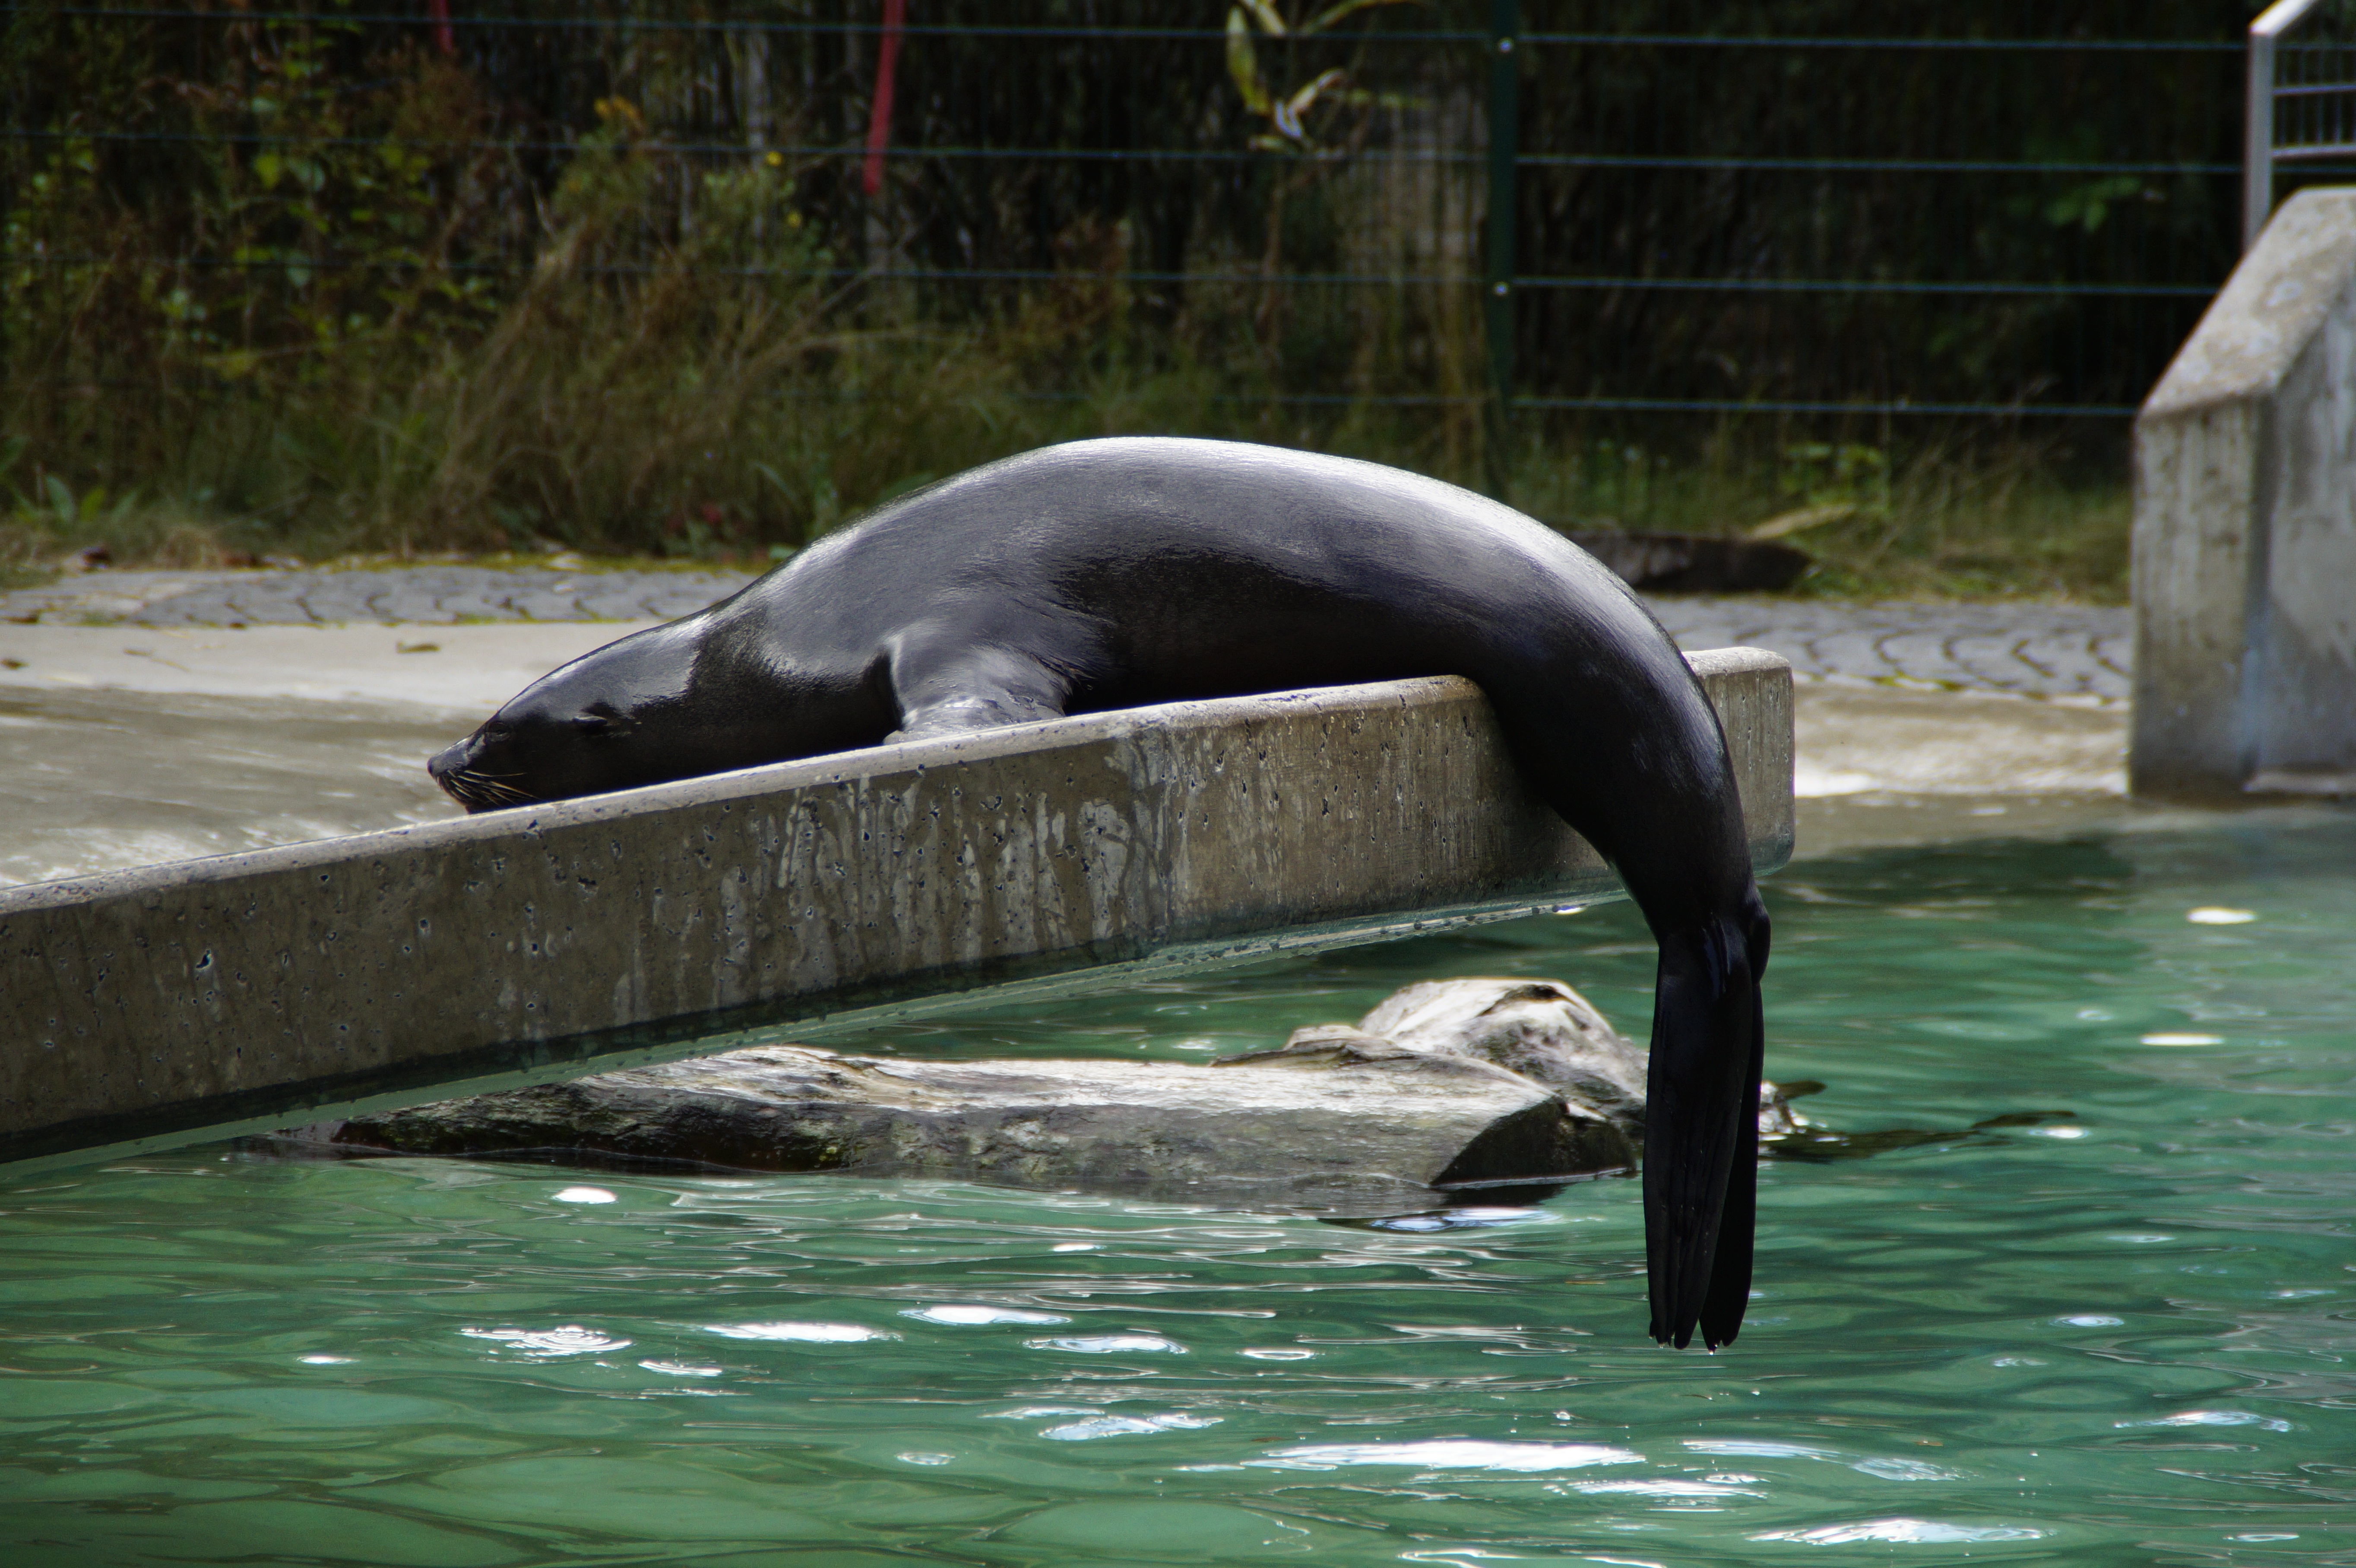
wildlife, zoo, mammal, fauna, sea lion, lazy, vertebrate, meeresbewohner, aquatic animal, water creature, hang out, lying around, marine mammal